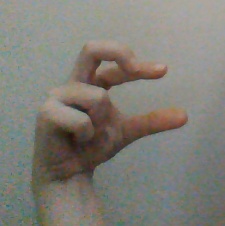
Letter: thal